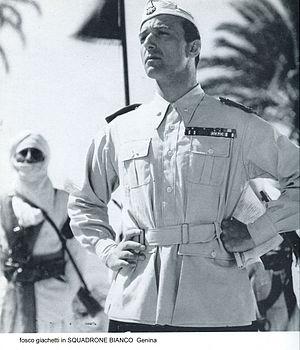
Fosco Giachetti est un acteur italien, né le 28 mars 1900 à Sesto Fiorentino et mort le 22 décembre 1974 à Rome.